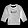
Label: Pullover